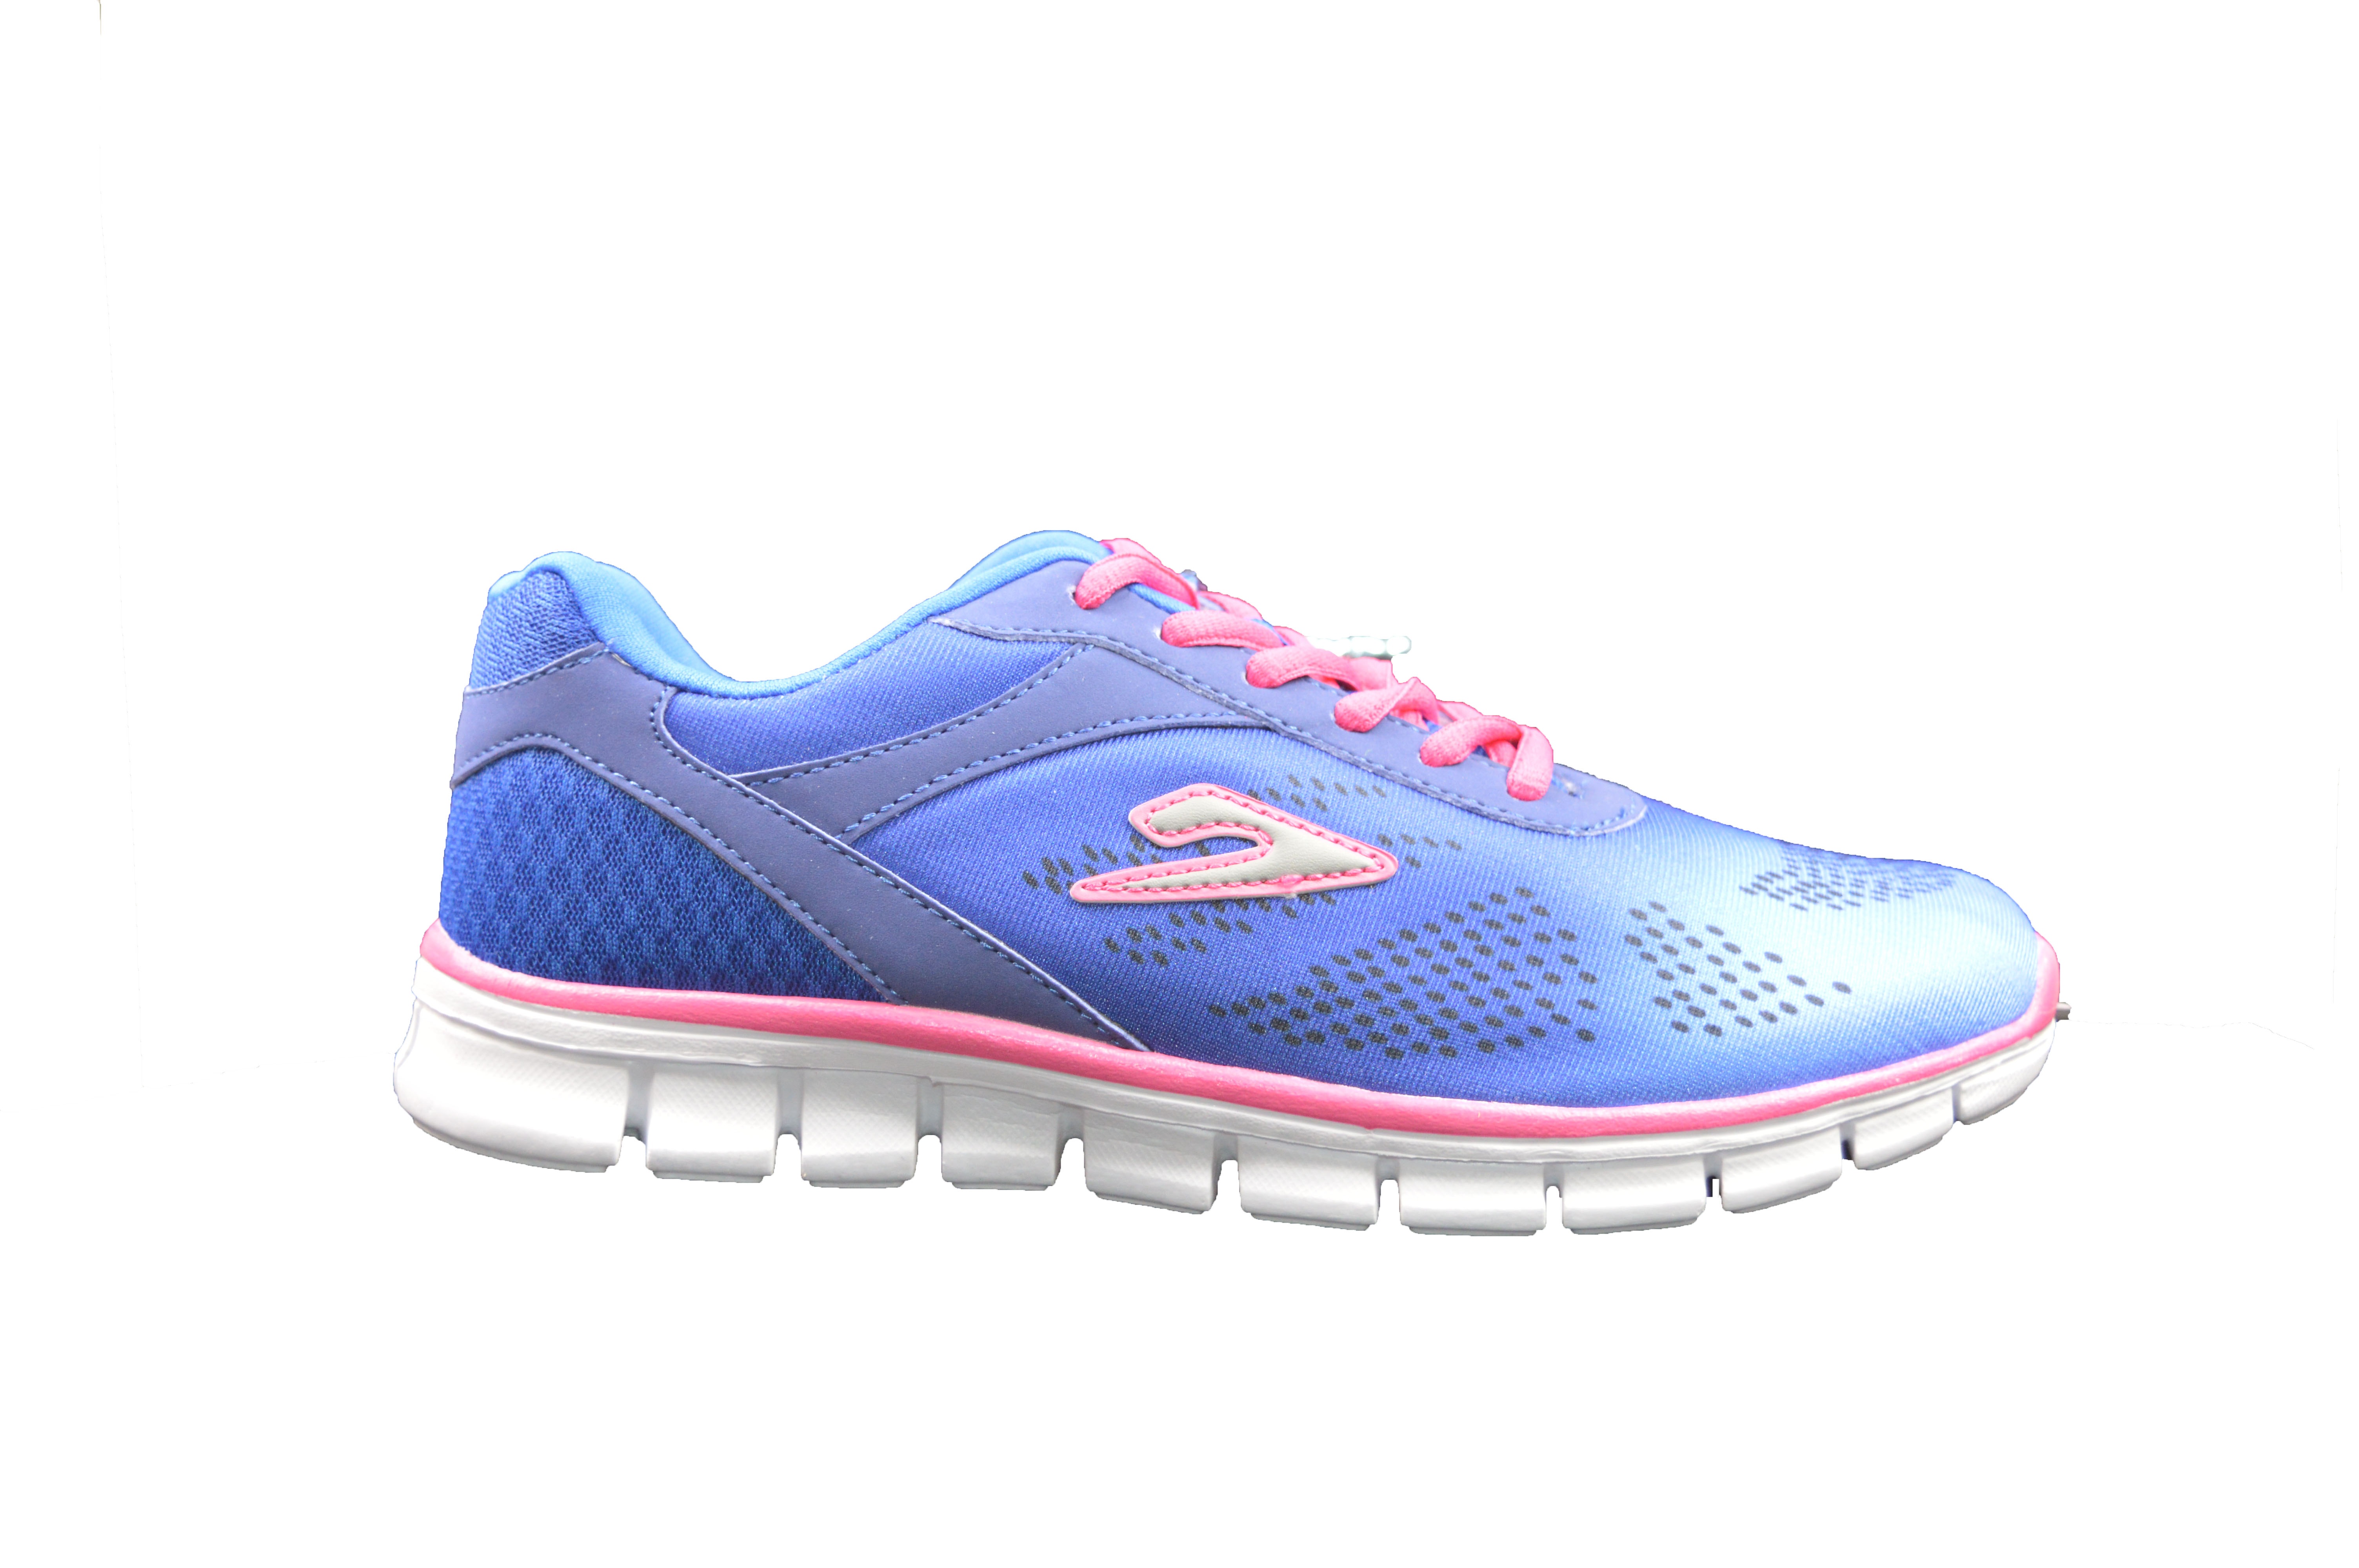
shoe, fashion, running shoe, tennis shoe, product, footwear, magenta, outdoor shoe, athletic shoe, nike free, walking shoe, cross training shoe